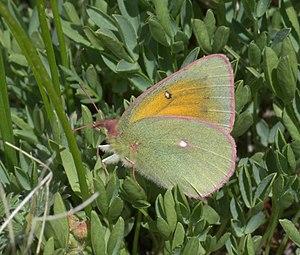
Colias meadi est un insecte lépidoptère de la famille des Pieridae, de la sous-famille des Coliadinae et du genre Colias.